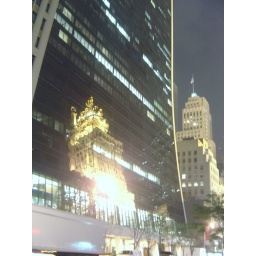
One Building reflected in the glass of another building at night in New York City